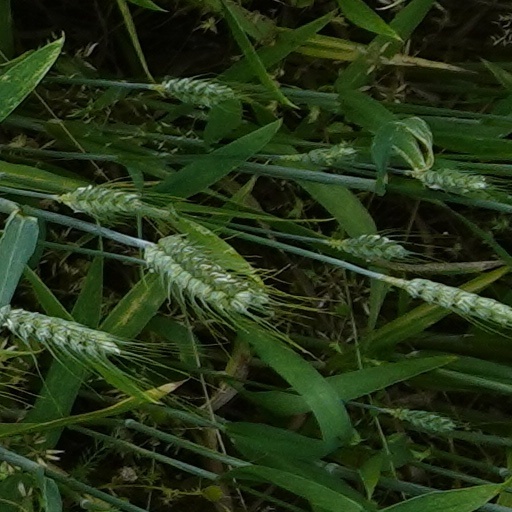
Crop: wheat